Parkside Middle School, Cramlington

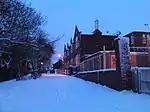
Parkside in the snow in early 2010.

It was certified as a secondary modern school, and thus children who did not make the grading requirement on the 11-Plus went there.